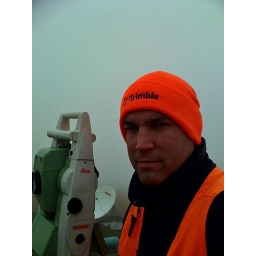
Shooting radio broadcast towers atop a foggy mountain in Kneeland, California